Magyar Posta

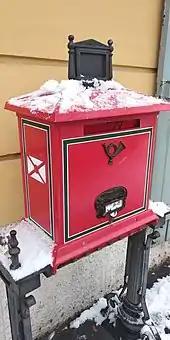
A mailbox in Budapest.

The Magyar Posta became an independent agency in 1983. On January 1, 1990, during the change of regime, the unified Magyar Posta was divided into three organizations. The telephone service was spun off into the Hungarian Telecommunications Company, and broadcasting became the Hungarian Broadcasting Company. Magyar Posta became a separate and independent corporation under the Minister of Transport. In 1994, it was privatized into a joint-stock corporation with some government ownership. In 2006, it became a private limited liability company.